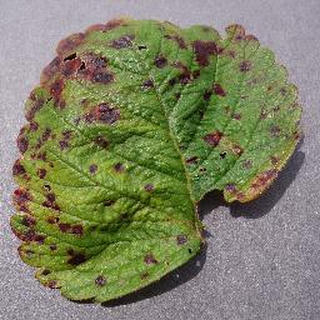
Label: strawberry_leaf_scorch